Lost Empires

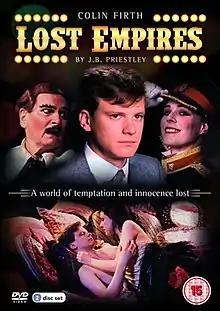

Lost Empires is a 1986 television miniseries adaptation of J. B. Priestley's 1965 novel of the same name and starred Colin Firth, John Castle and Laurence Olivier. Produced by Granada Television, it was shown as a serial, and premiered on the UK's ITV network between 24 October and 5 December 1986.